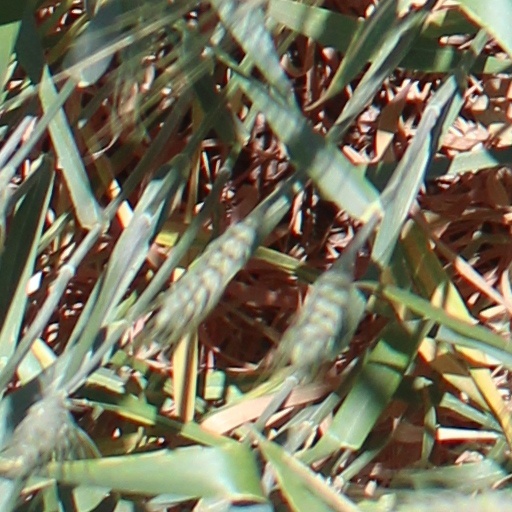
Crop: wheat